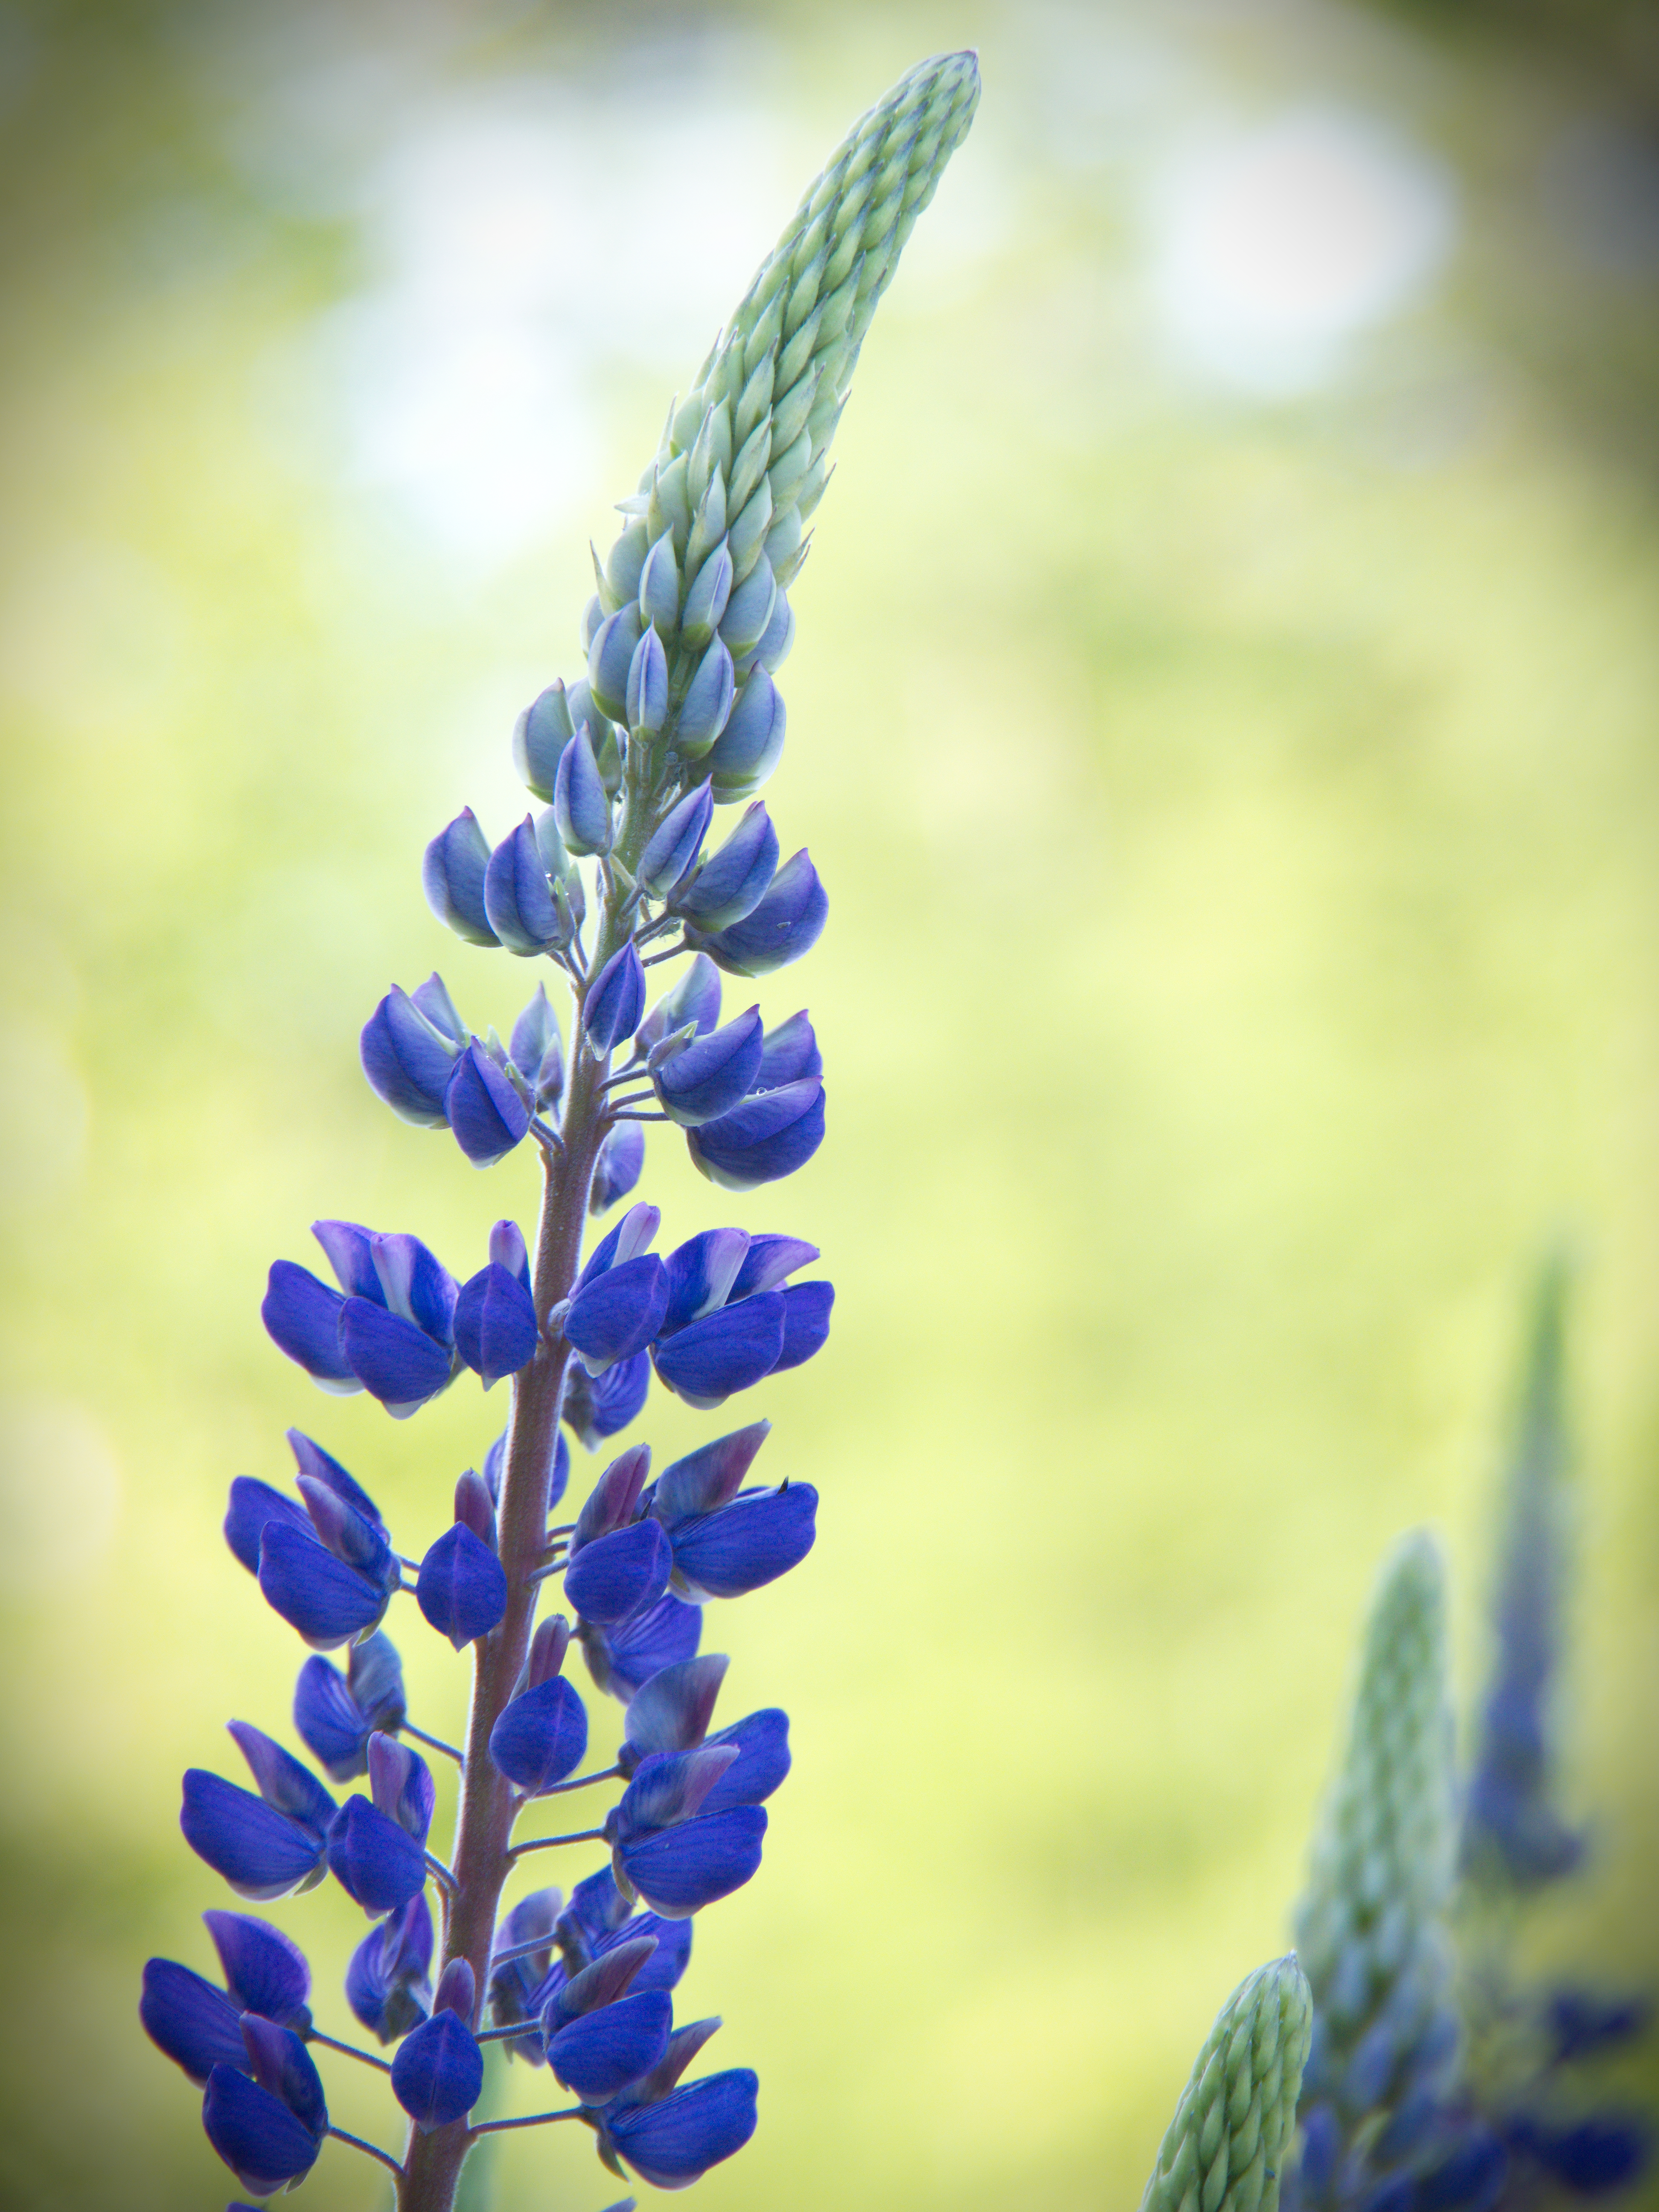
flower, plant, twig, terrestrial plant, flowering plant, electric blue, grass, herbaceous plant, annual plant, macro photography, petal, wildflower, herb, plant stem, art, Pedicel, broomrape, still life photography, vascular plant, subshrub, monkshood, pattern